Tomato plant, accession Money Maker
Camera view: bottom (45 deg); turntable rotation: 60 degrees
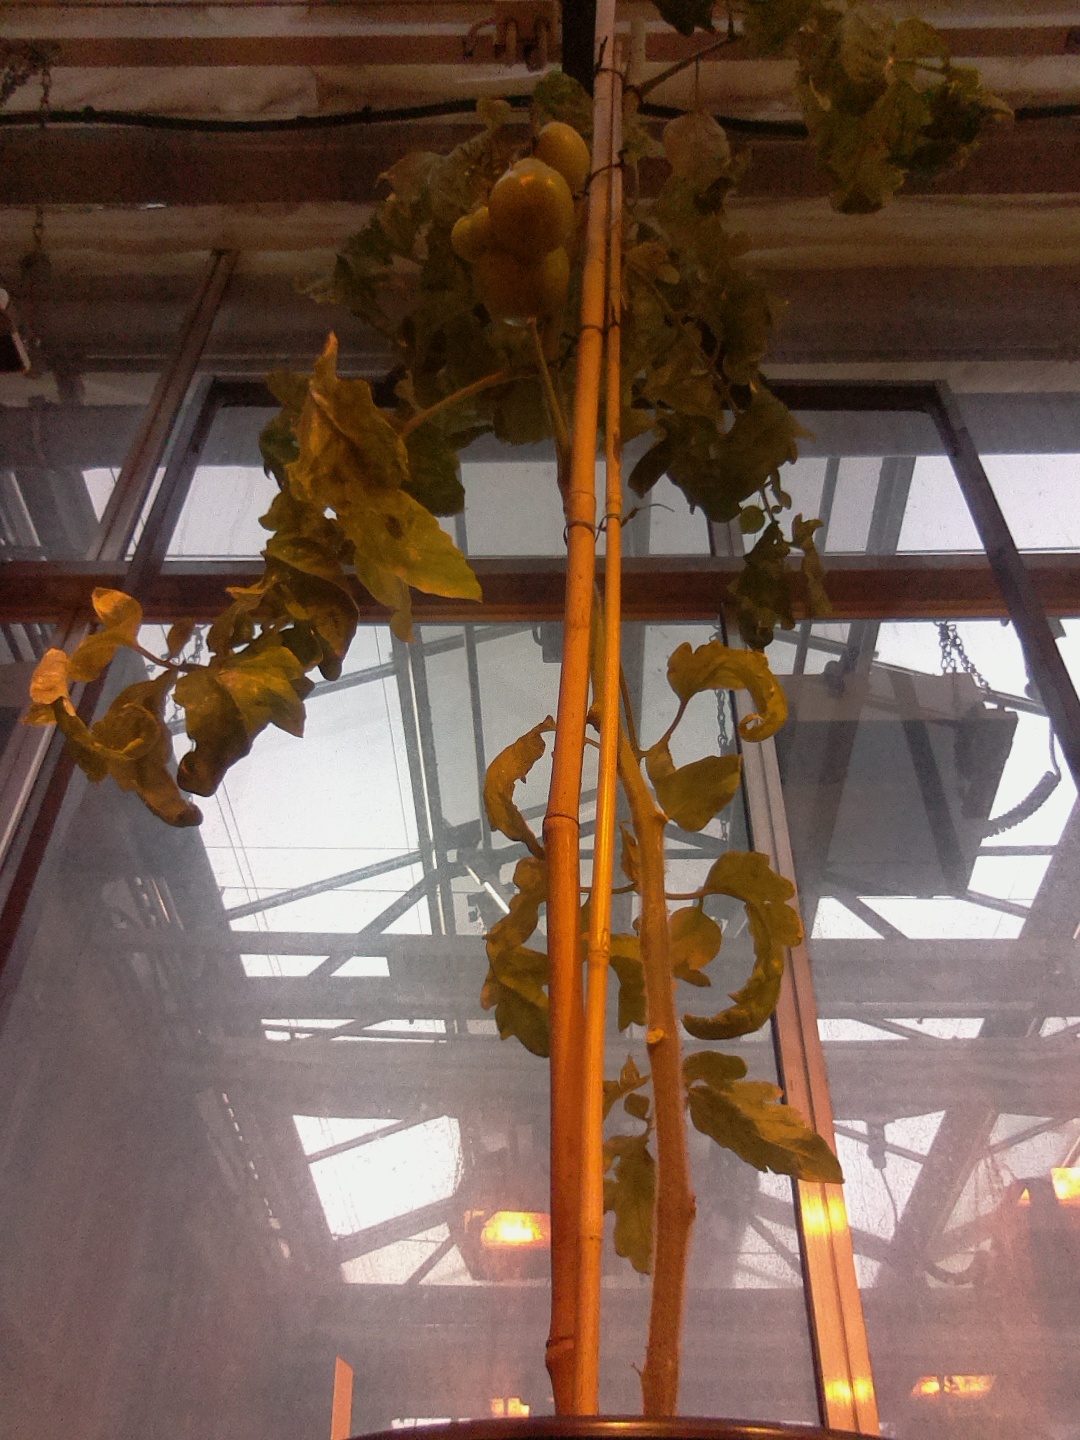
BBCH growth stage 79: 90% -100% of final fruit size